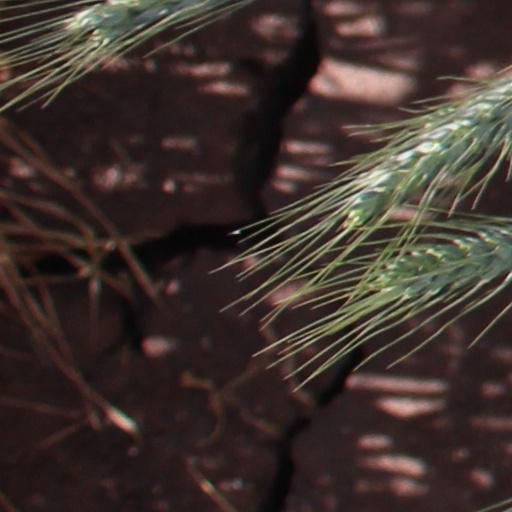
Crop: wheat